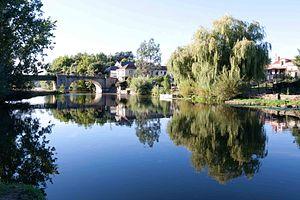
Le Tenu à Saint-Mars-de-Coutais
Saint-Mars-de-Coutais [sɛ̃.maʁs.də.kutɛ] est une commune de l'Ouest de la France, située dans le département de la Loire-Atlantique, en région Pays de la Loire.
Le Tenu est une rivière française de la Loire-Atlantique qui alimente l'Acheneau.